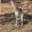
Label: kangaroo